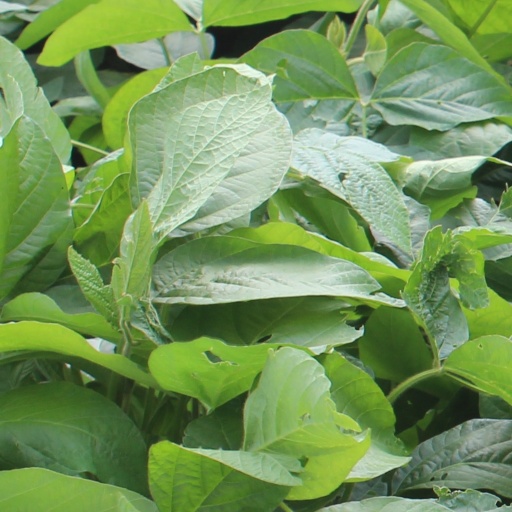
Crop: soybean